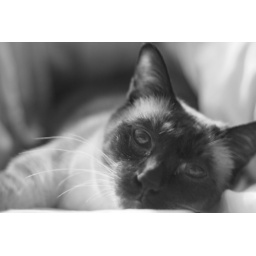
That's my bed he's sleeping in